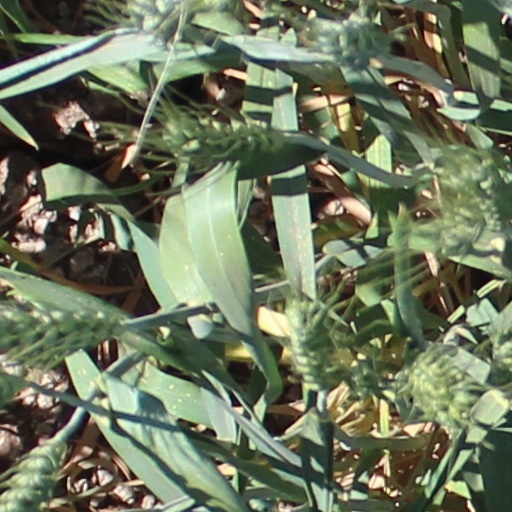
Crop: wheat